Lamassu

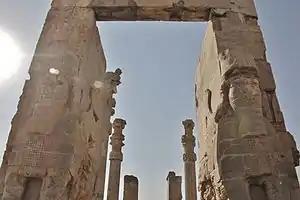

The motif of the Assyrian-winged-man-bull called "Aladlammu" and "Lamassu" interchangeably is not the "lamassu" or alad of Sumerian origin, which were depicted with different iconography. These monumental statues were called aladlammû or "lamassu" which meant "protective spirit". In Hittite, the Sumerian form is used both as a name for the so-called "tutelary deity", identified in certain later texts with the goddess Inara, and a title given to similar protective deities.